Stuckist demonstrations

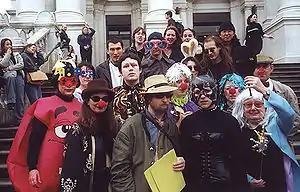
Stuckist artists dressed as clowns demonstrate against the Turner Prize, Tate Britain, in 2000

Stuckist demonstrations since 2000 have been a key part of the Stuckist art group's activities and have succeeded in giving them a high-profile both in Britain and abroad. Their primary agenda is the promotion of figurative painting and opposition to conceptual art.